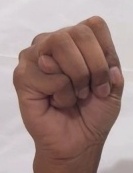
ASL sign: M